817

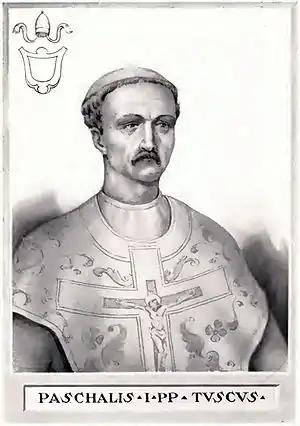
Pope Paschal I (817–824)

Year 817 (DCCCXVII) was a common year starting on Thursday of the Julian calendar.